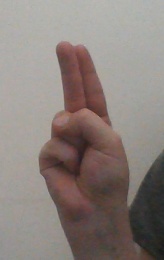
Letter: taa